Yates Stirling

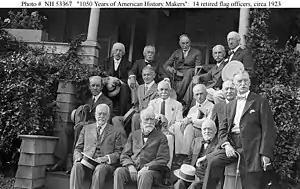
Yates Stirling is in the front row on the left in this photograph of 13 retired United States Navy rear admirals and one retired United States Marine Corps major general taken c. 1923.

After the war, Stirling served aboard the gunboat in the Pacific Squadron from 1865 to 1867 and was promoted to lieutenant on November 10, 1866. Promoted to lieutenant commander on March 12, 1868, he was aboard the newly commissioned screw frigate during her brief initial deployment as flagship of the North Atlantic Squadron in 1868. He then served aboard the next flagship of the squadron, the screw sloop-of-war , from 1868 to 1869 before a tour aboard the receiving ship at the Mare Island Navy Yard at Vallejo, California, from 1871 to 1872. While stationed at Mare Island, his son and namesake, Yates Jr. was born on April 30, 1872.